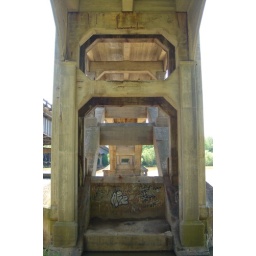
bridge goes over the yadkin river pee dee